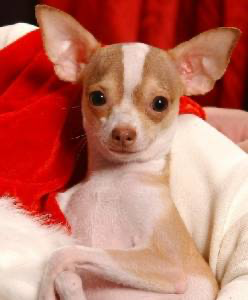
Animal: dog
Breed: chihuahua